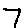
Label: 7